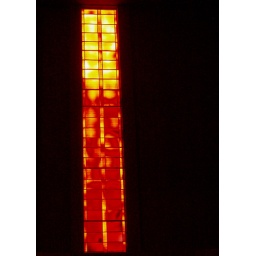
The sun shining through this red window is shown in the other pictures in this group